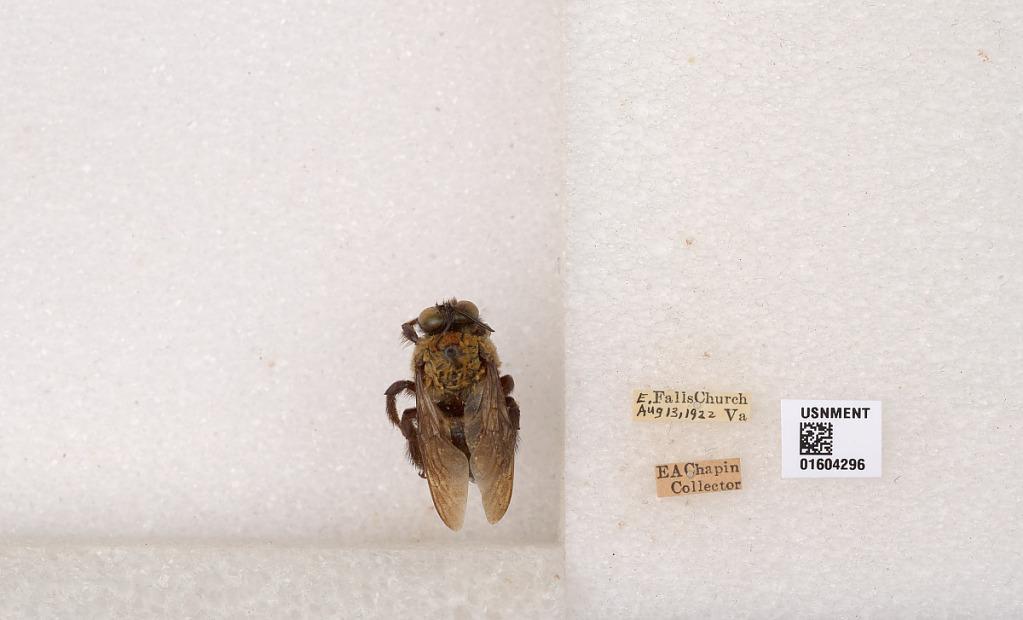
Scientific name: Xylocopa (Xylocopoides) virginica virginica (Linnaeus)
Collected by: E. Chapin
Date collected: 1922-8-13
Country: United States
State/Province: Virginia
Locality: E. Falls Church